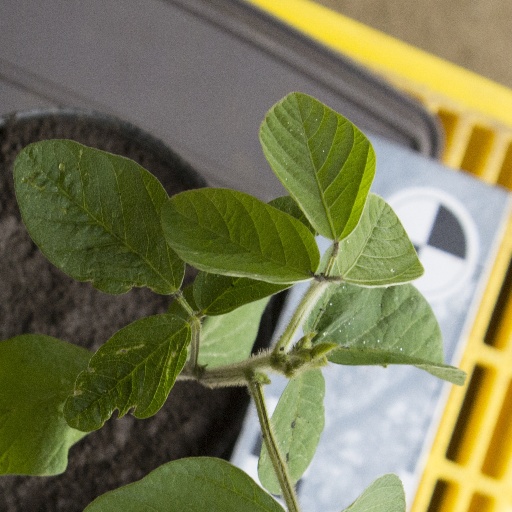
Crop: soybean